William Dockwra

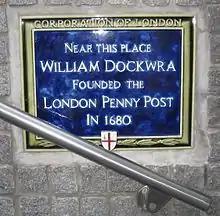
Plaque on Lime Street

On 1 April 1680, Dockwra established the first penny post, which served London and the surrounding area to a distance of ten miles. The service worked on the basis that "the one penny postage was paid when the letter was accepted" (a key element of Rowland Hill's 1839 reforms of the British postal system). Dockwra obtained a patent for his service, but unfortunately for him the profits from the government-operated General Post Office had been granted to the King's brother the Duke of York. Dockwra was required to surrender his patent and pay £2,000 in compensation. His fortunes improved after the Duke, by then King James II, was expelled from the country in 1688. In 1690, Dockwra was granted a pension of £500 a year; then in 1697, he was appointed as comptroller of the penny post. He was dismissed in 1700, however, after an investigation into his conduct of the business, including complaints that he had moved the central office from Cornhill to a less convenient location and had opened and detained correspondence.